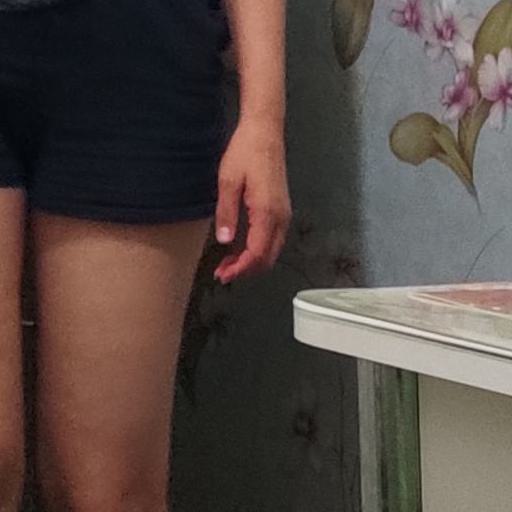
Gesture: no_gesture